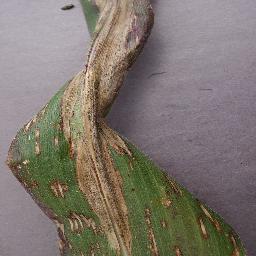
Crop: corn
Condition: (maize)_northern_blight